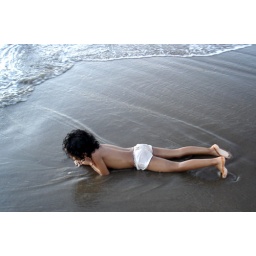
A child enjoying the coolness of the wet sand at the Vagator beach in Goa on a summer evening.